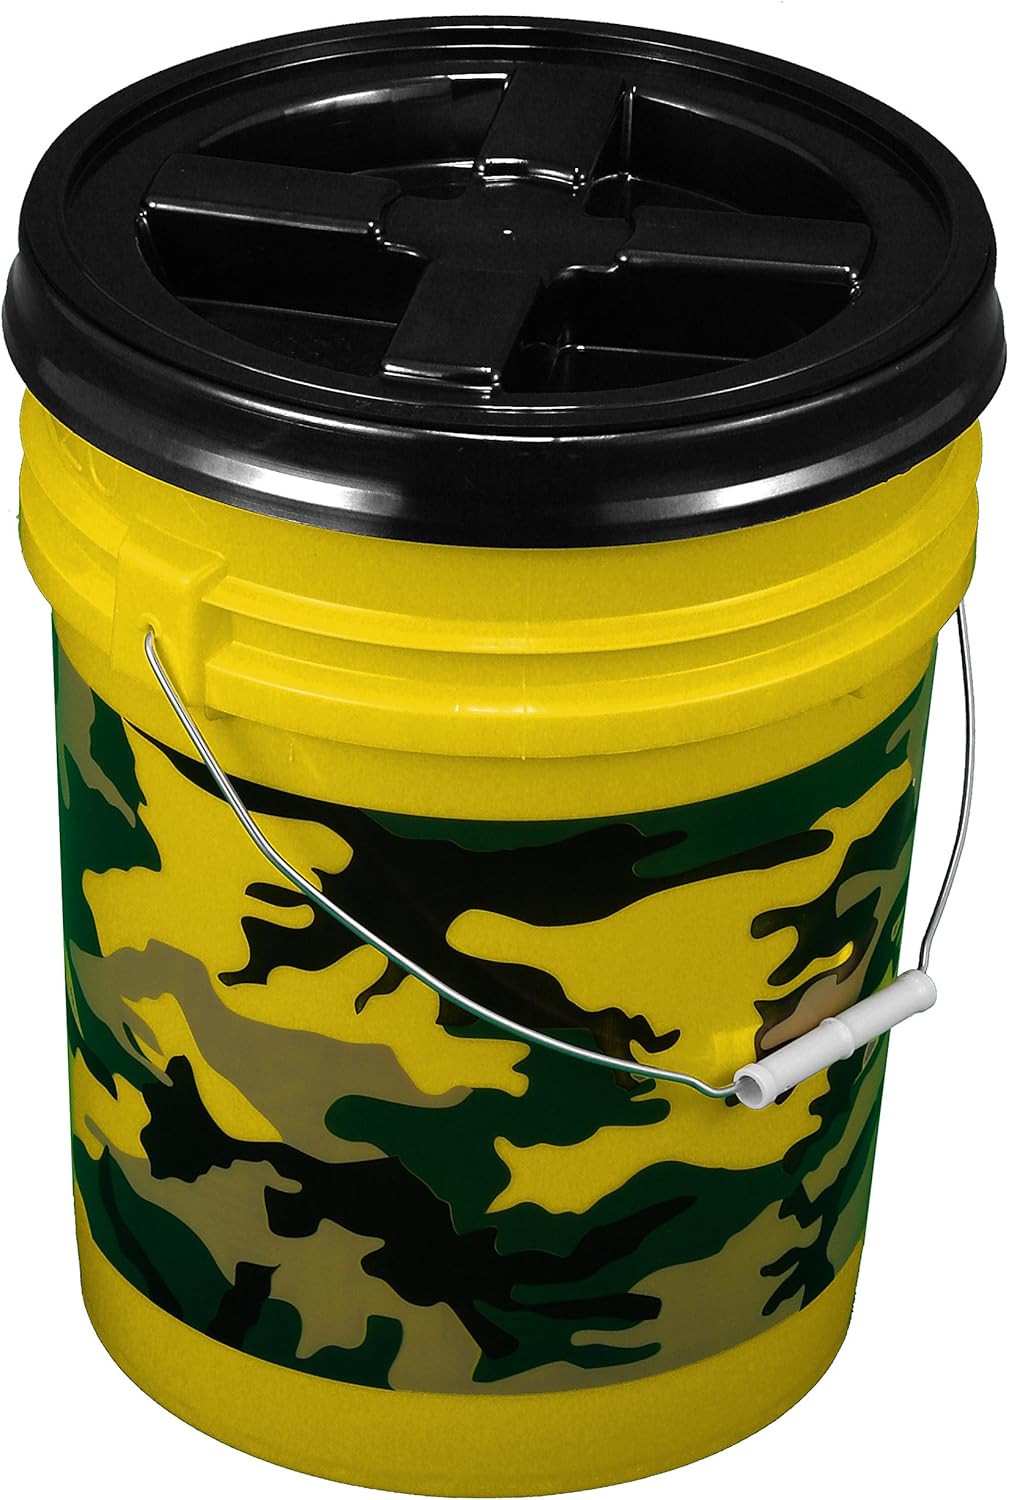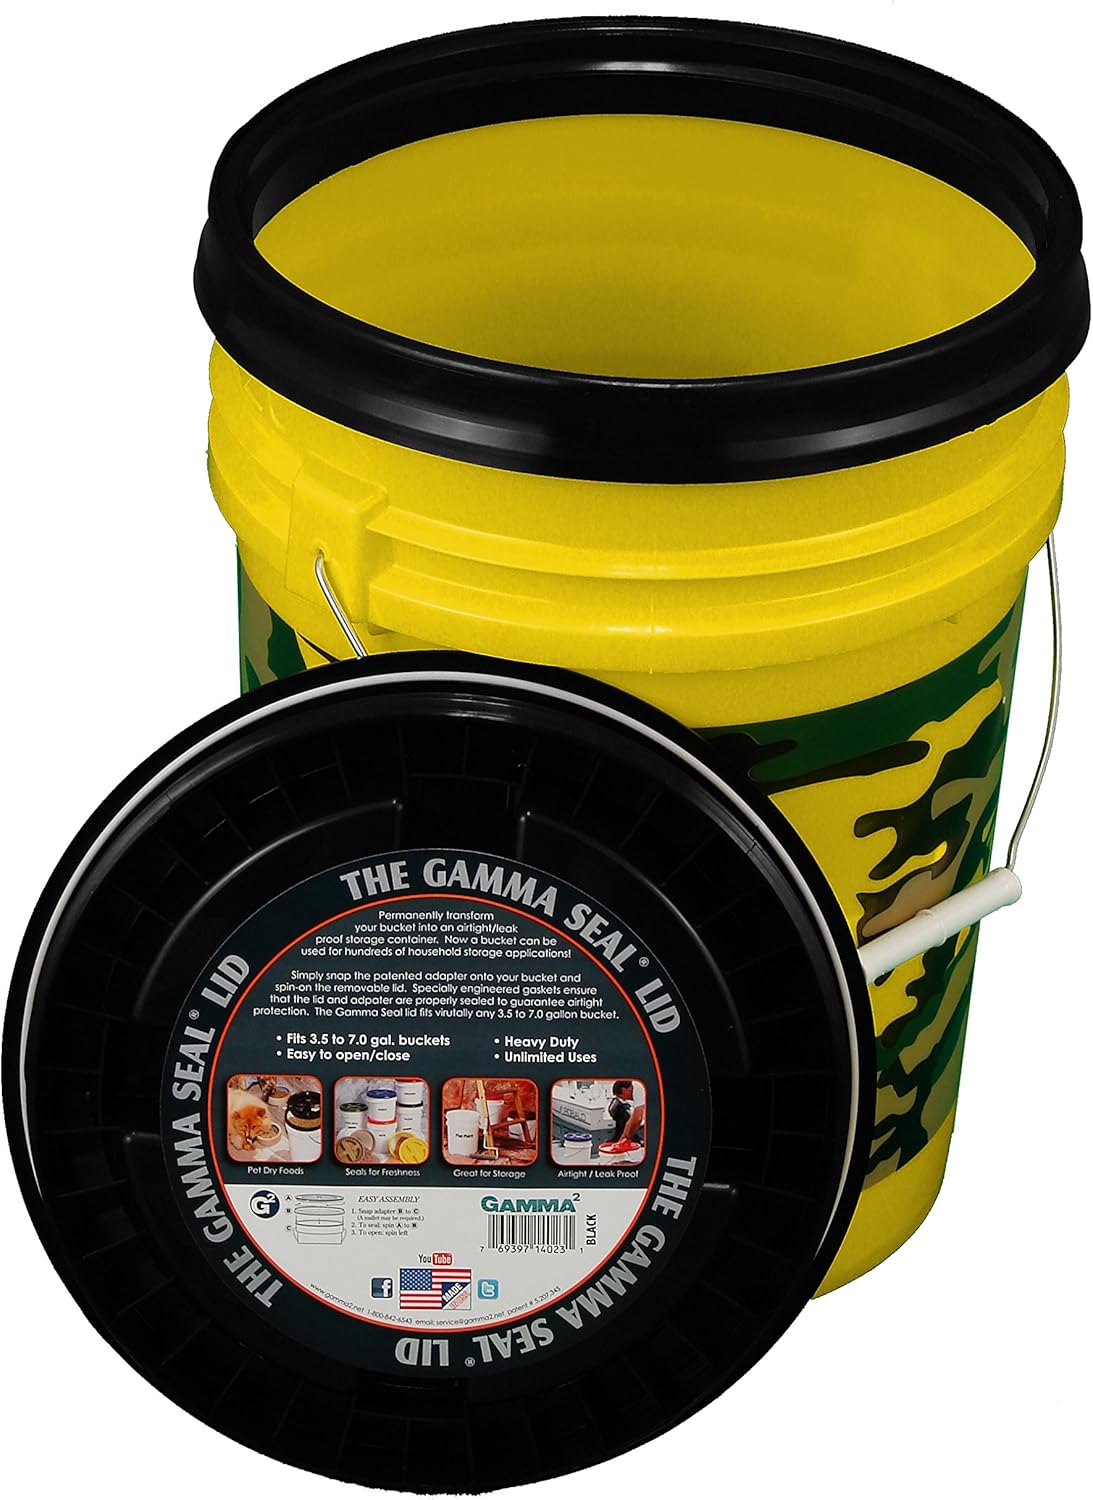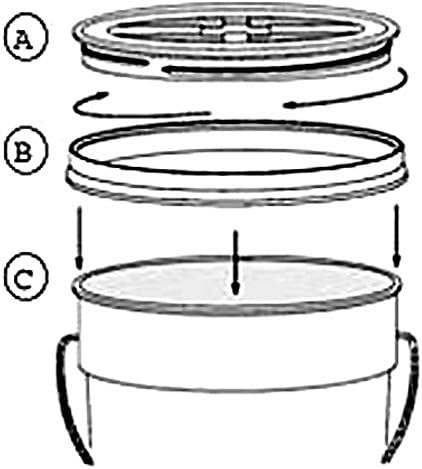
Camoflage Bucket Kit, One Yellow 5 Gallon 90 mil Bucket with Camo Print and a Black Gamma Seal Lid
Category: Tools & Home Improvement
This kit includes one yellow 5-gallon bucket with camo print and a black Gamma Seal lid. Great for almost any kind of storage needs. These are NOT the lighter weight 70 mil buckets typically used for print applications. These camo buckets are just as heavy duty as our other other 5 gallon 90 mil buckets. The camo print application is nicely done but it is still a print. Print applications on buckets are vulnerable to wear. We think this one will hold up nicely. All buckets do also have the typical child warning label on the side. Buckets are food-grade plastic. Gamma Seal to be customer installed but might be pre-installed by Poly Farm for shipping efficiency.
Features: Yellow bucket kit with Camoflage print | BPA free Food-grade Plastic; Plastic resin USA sourced | A black Gamma Seal lid for the bucket | Heavy Duty 90 mil wall thickness | Made in the USA, Shipping Included in Price